Tamāra Zitcere

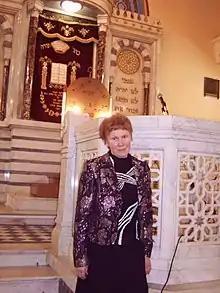
Tamāra Zitcere in Peitav Synagogue in 2005

Tamāra Zitcere (December 2, 1947 – July 25, 2014) was a Latvian scientist, Holocaust researcher and teacher. She is one of the first people in Latvia to compile the lists of victims of the Holocaust, the Riga Ghetto's List, and the list of victims of the Riga War.